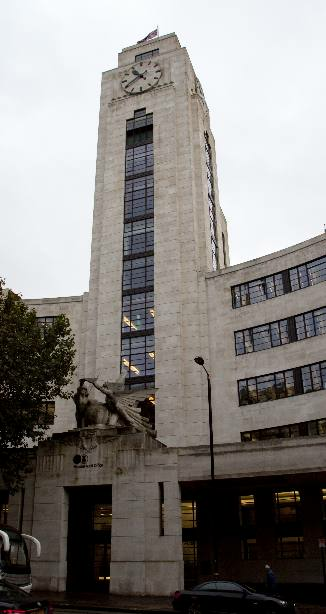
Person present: No